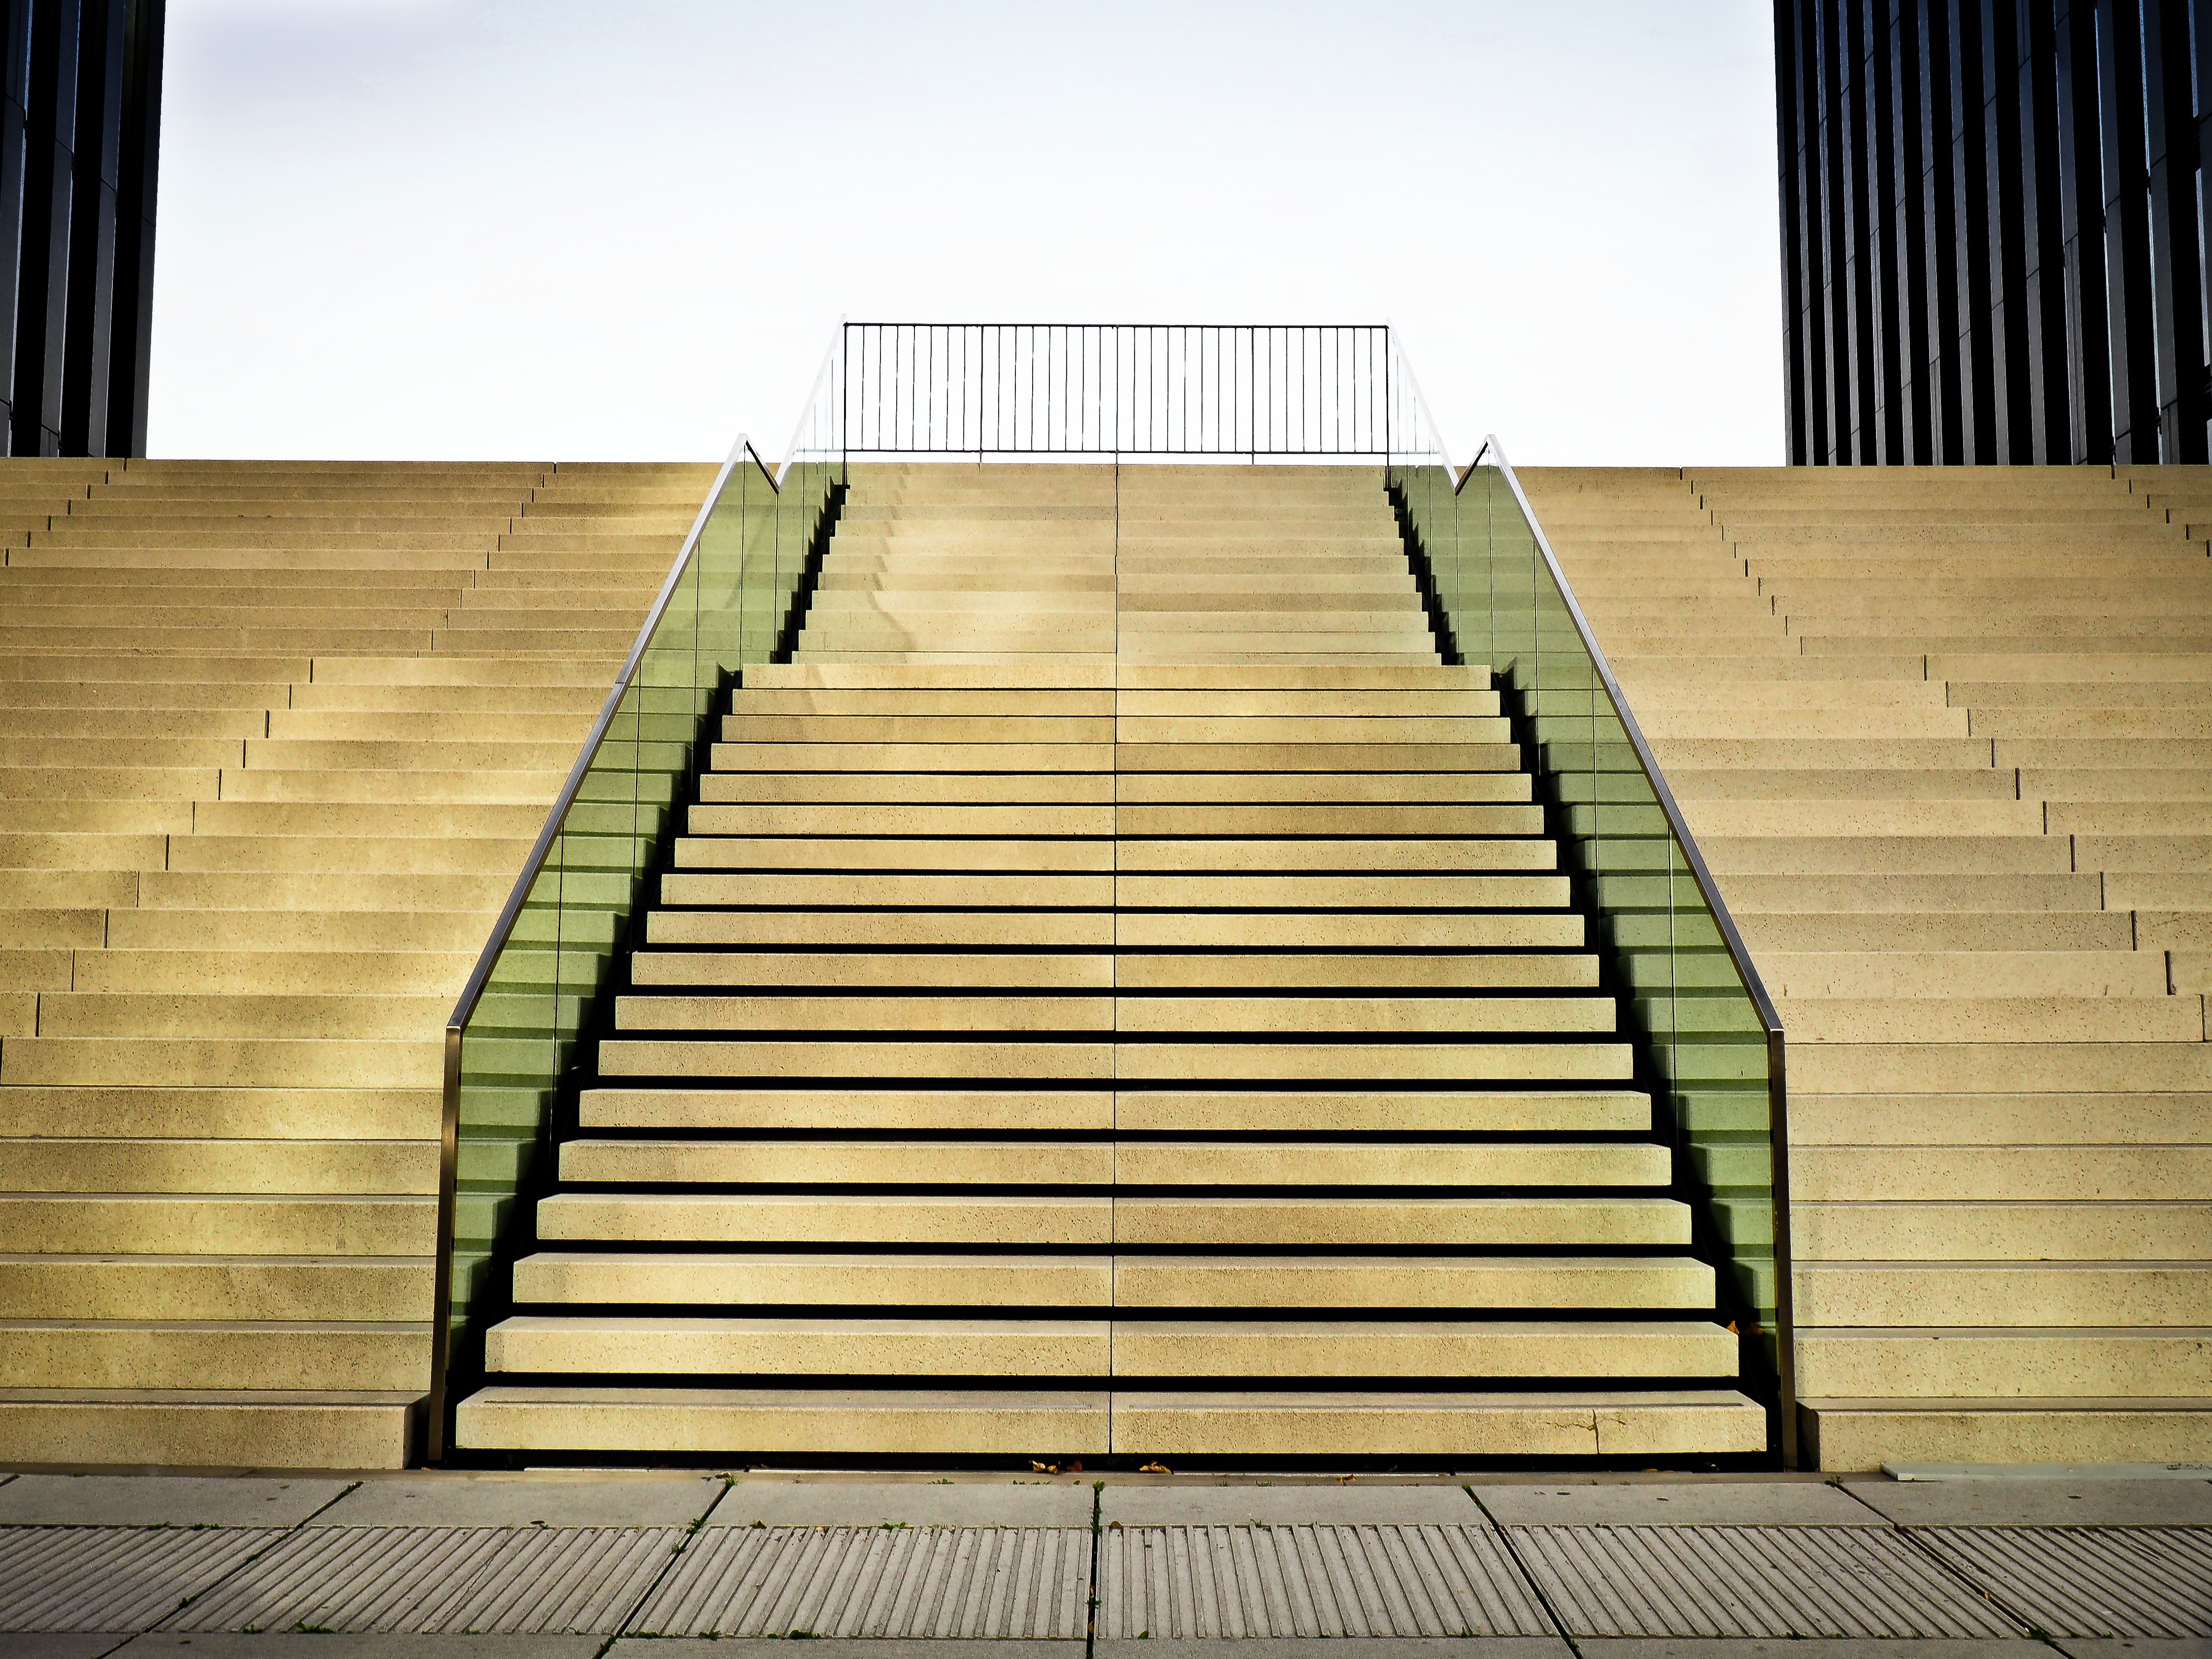
architecture, wood, floor, building, city, urban, staircase, walkway, railing, line, metal, modern, stairs, symmetry, shape, emergence, gradually, dusseldorf, daylighting